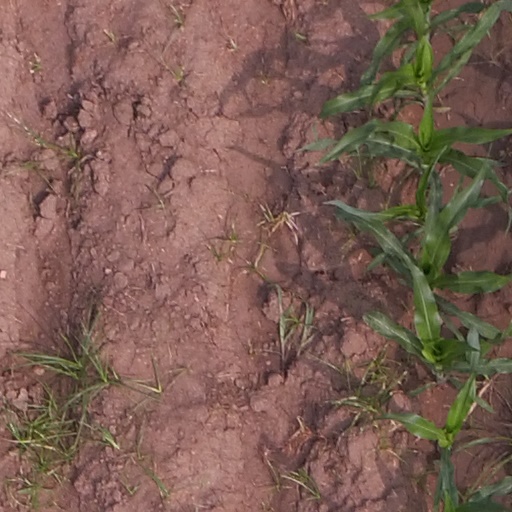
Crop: maize; corn